Packaging gas

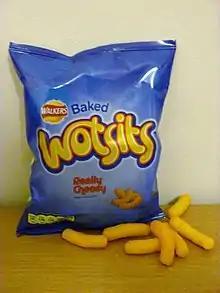
Packets of dry snack foods, such as this packet of Wotsits, commonly use nitrogen as a packaging gas to keep the contents from going stale or damp prior to being opened.

A packaging gas is used to pack sensitive materials such as food into a modified atmosphere environment. The gas used is usually inert, or of a nature that protects the integrity of the packaged goods, inhibiting unwanted chemical reactions such as food spoilage or oxidation. Some may also serve as a propellant for aerosol sprays like cans of whipped cream. For packaging food, the use of various gases is approved by regulatory organisations.